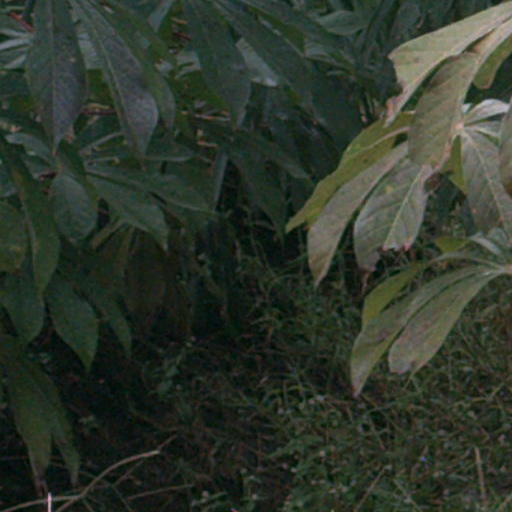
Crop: cassava